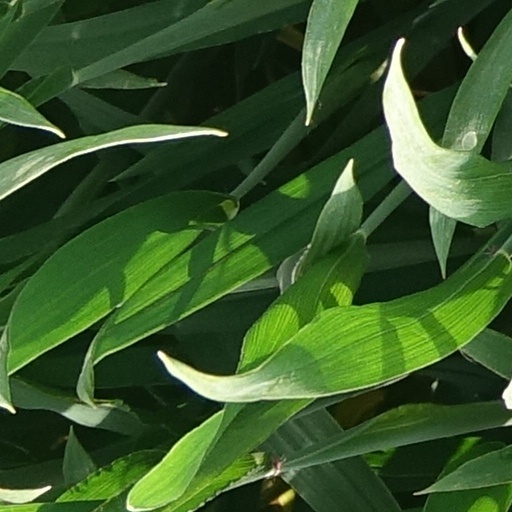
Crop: wheat